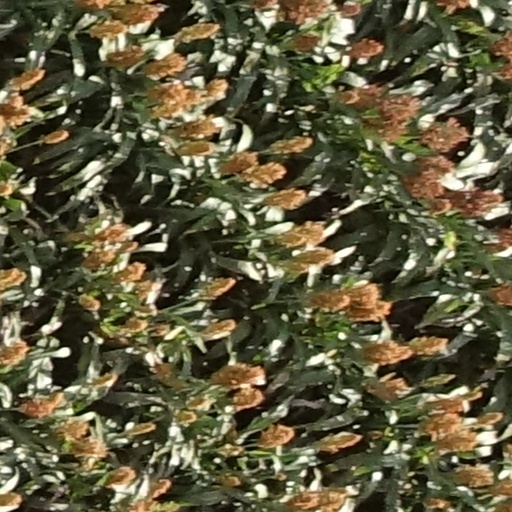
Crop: sorghum